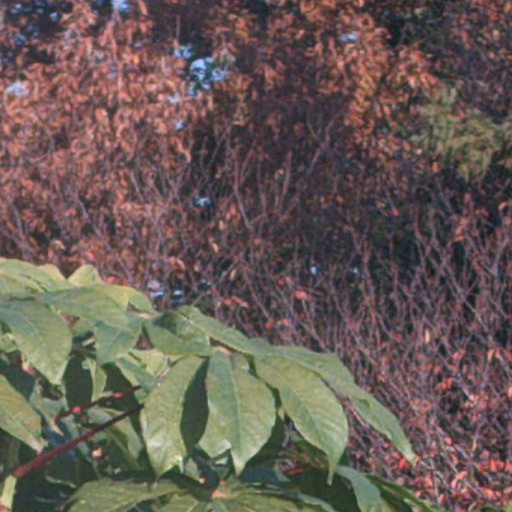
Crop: cassava